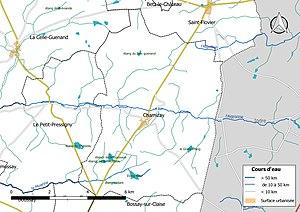
Carte du réseau hydrographique de la commune de fr:Charnizay (France).
Charnizay est une commune française du département d'Indre-et-Loire, en région Centre-Val de Loire.